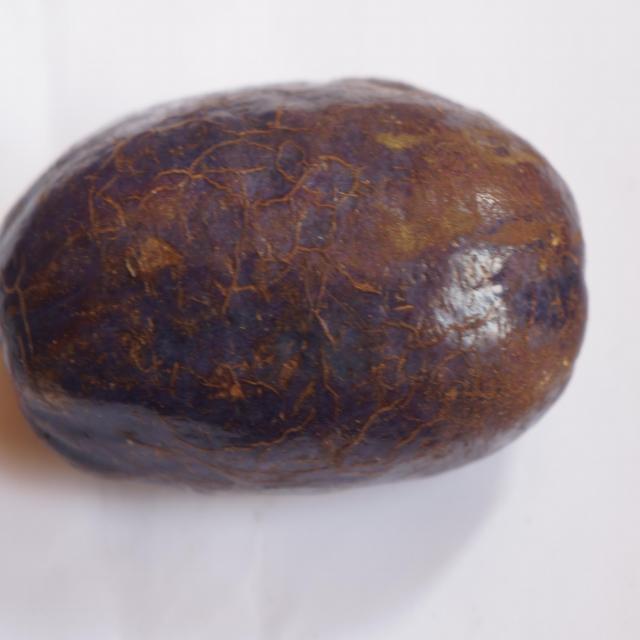
Plum grade: spotted